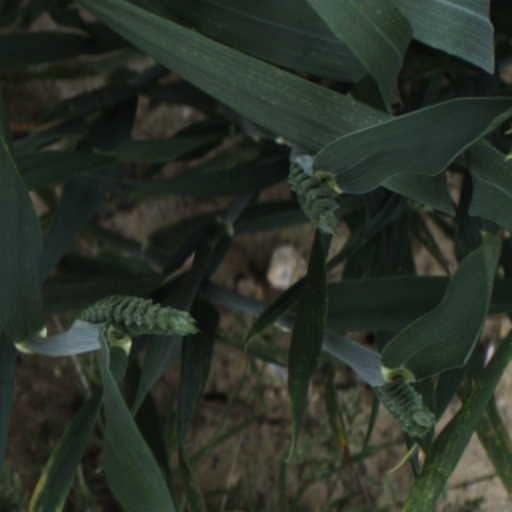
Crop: wheat